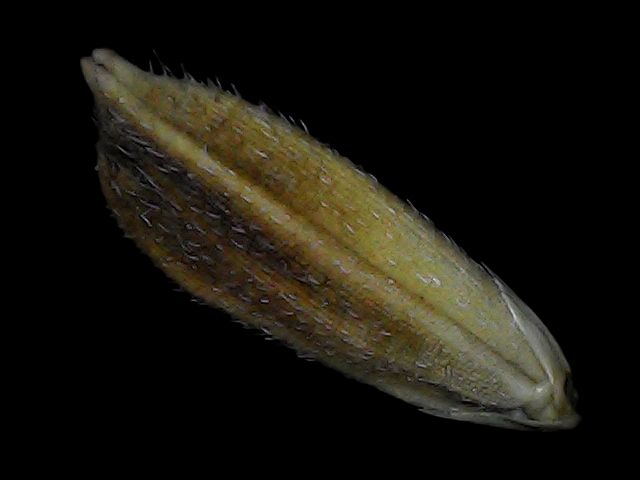
Rice variety: Bd91